French frigate Amazone (1778)

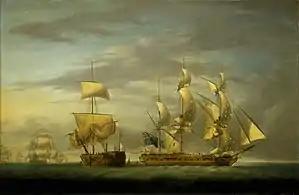
Action of 29 July 1782 between "Amazone" (left) and HMS "Santa Margarita" (right), by Robert Dodd.

In the action of 29 July 1782, HMS "Santa Margarita" briefly captured "Amazone", off Cape Henry, but the next day the squadron under Louis-Philippe de Vaudreuil intervened and recaptured the frigate.